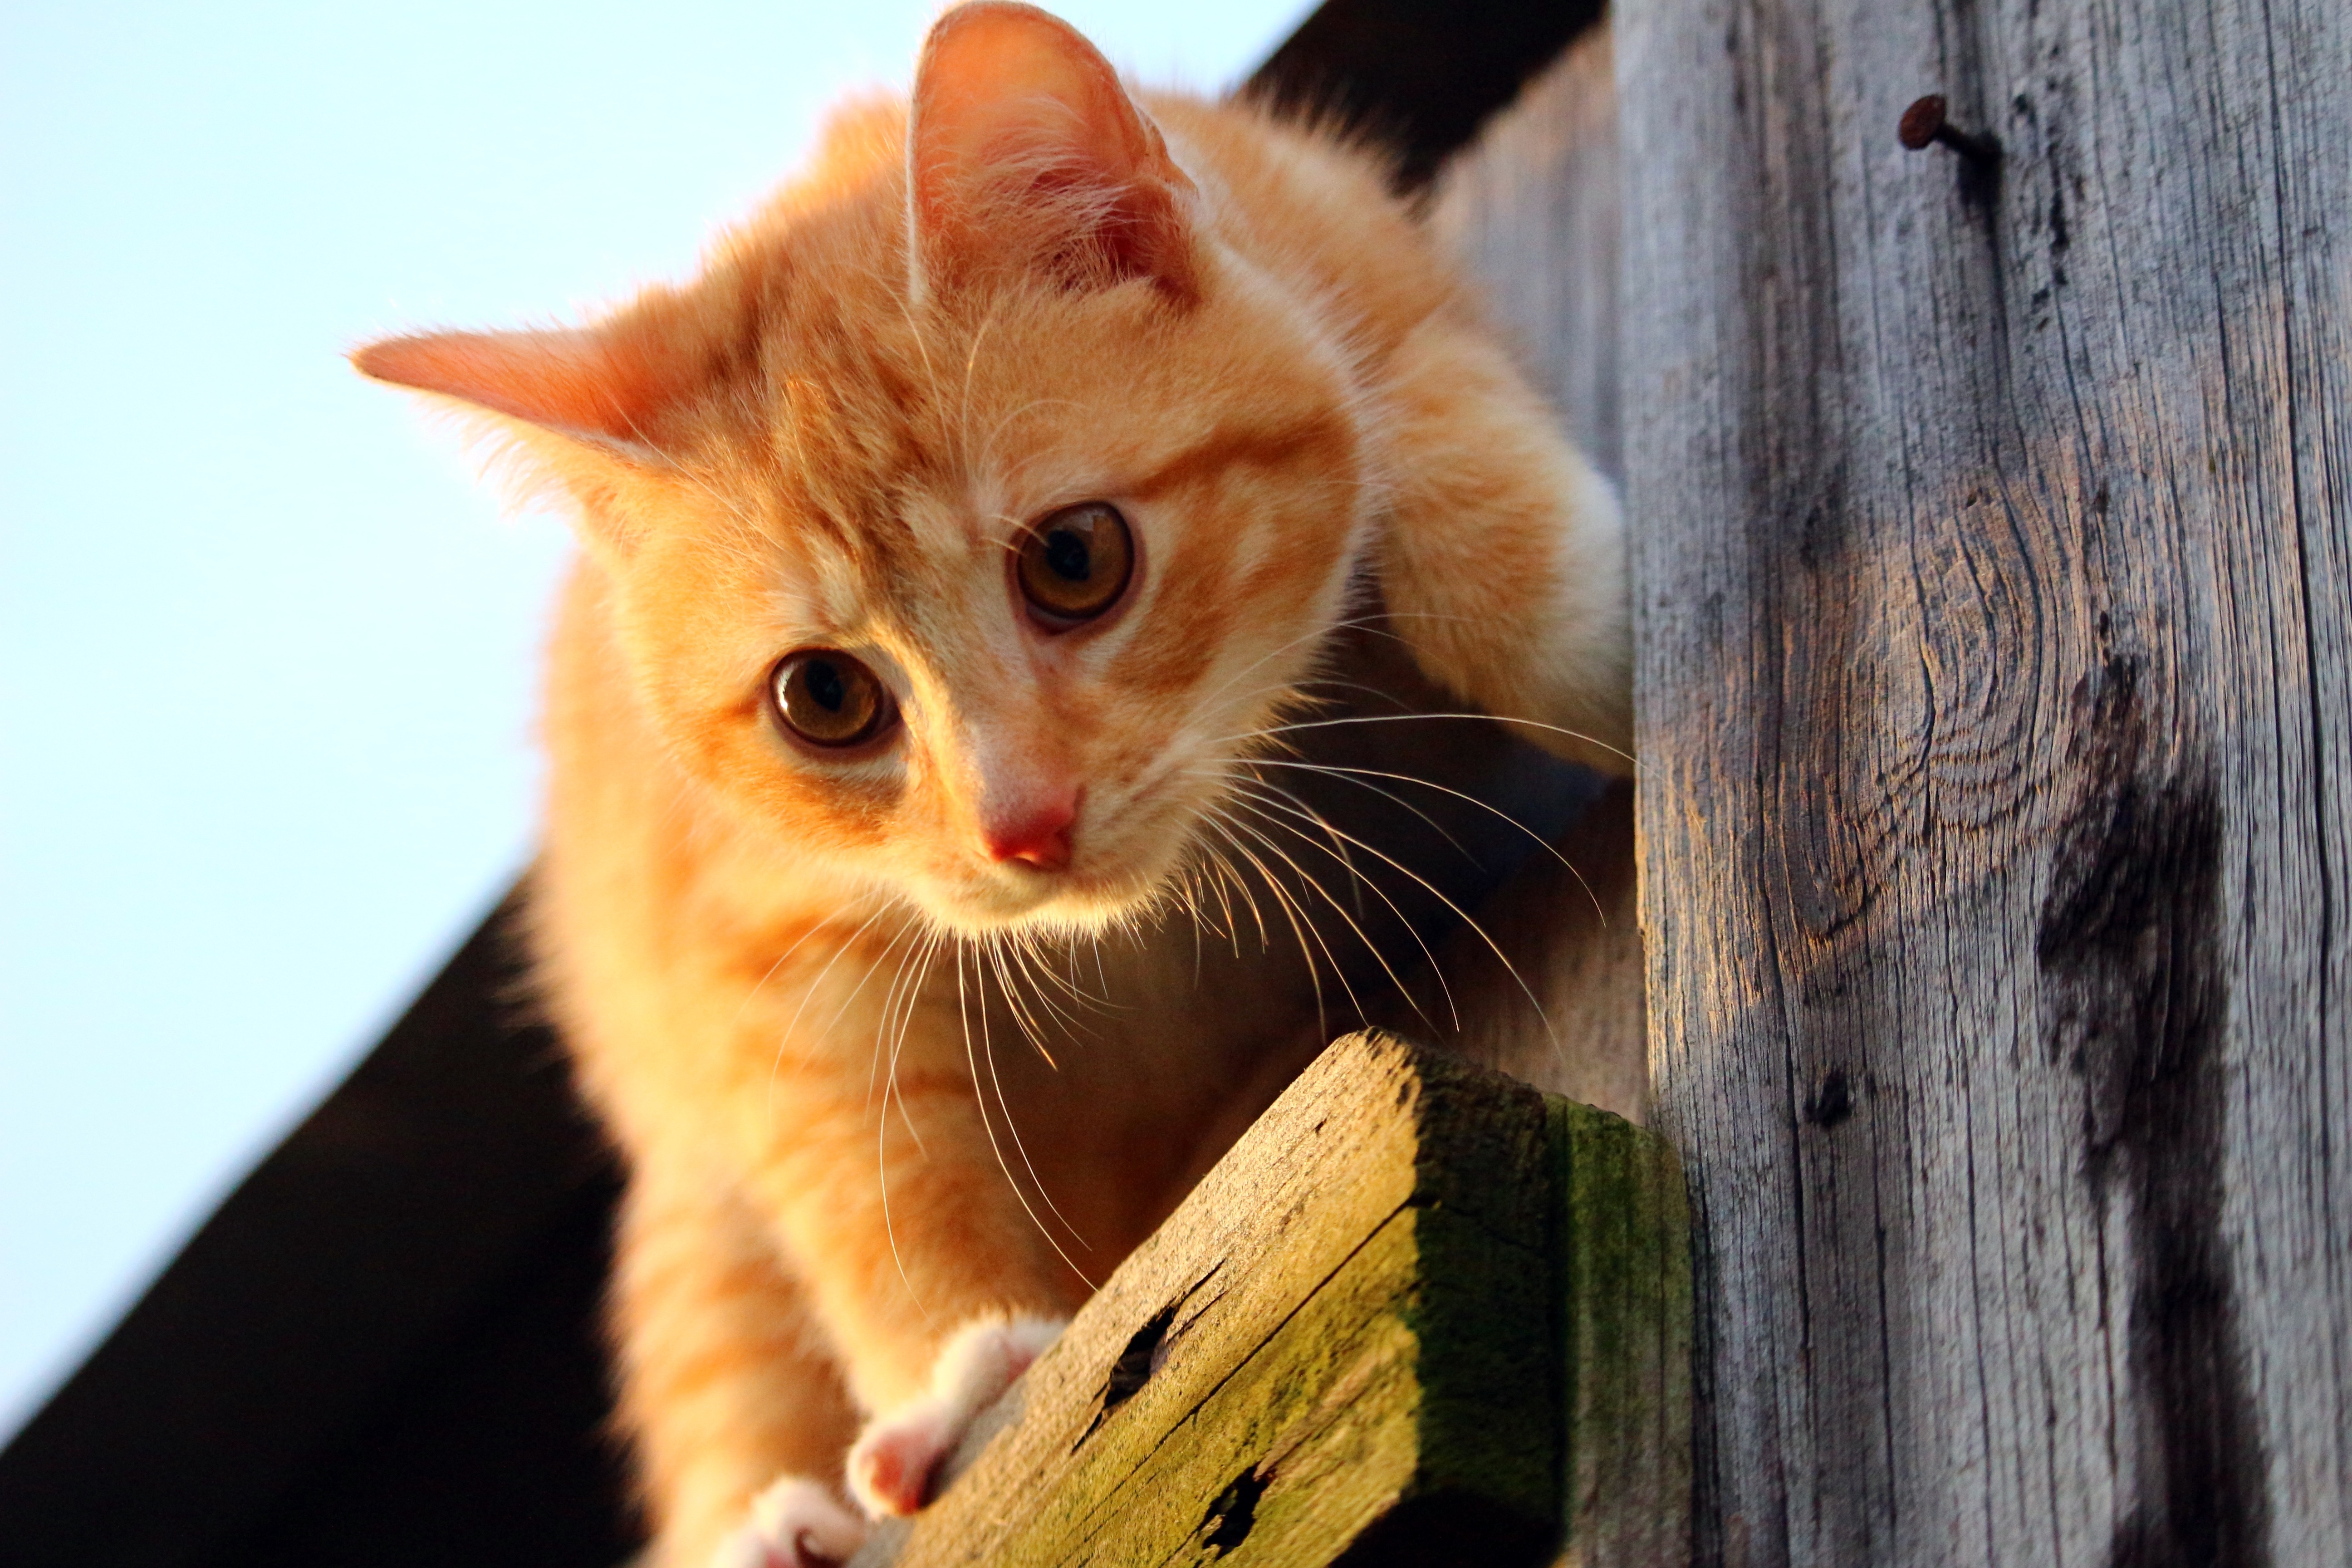
kitten, cat, mammal, fauna, close up, nose, whiskers, skin, vertebrate, young cat, red mackerel tabby, red cat, wooden wall, cat baby, small to medium sized cats, cat like mammal